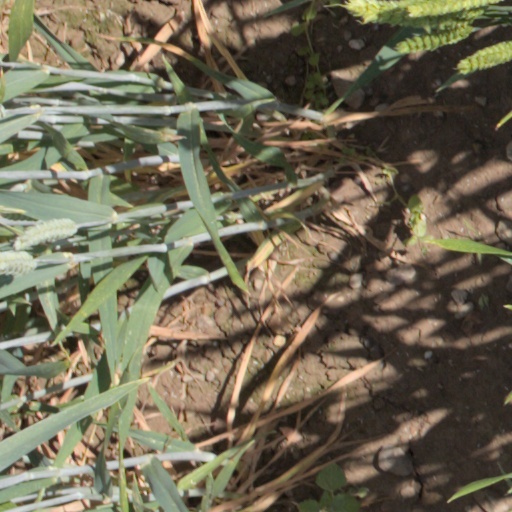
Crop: wheat